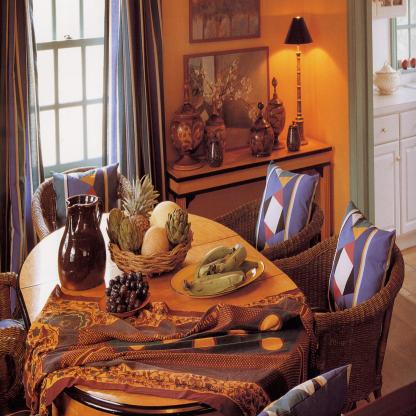
Scene: Indoor